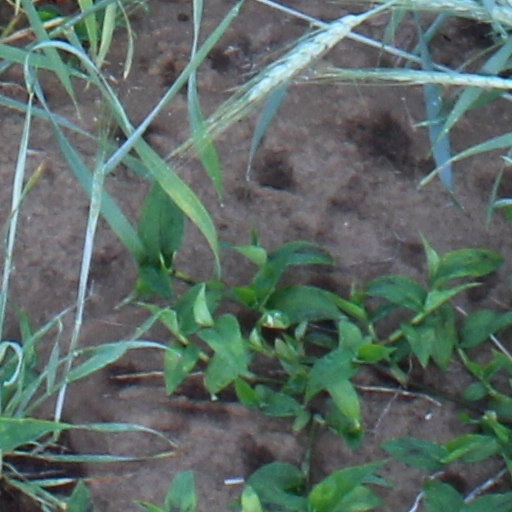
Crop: wheat